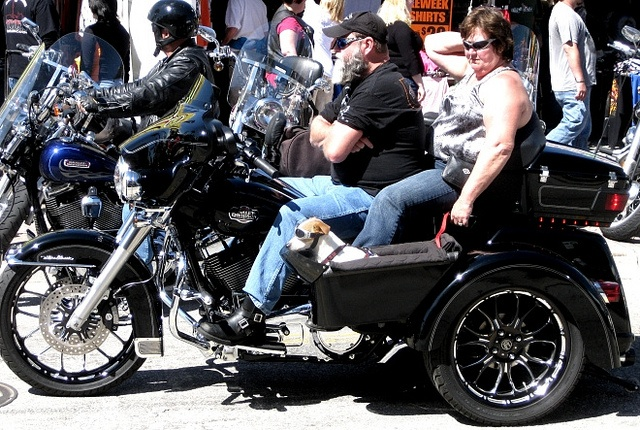
The motorcycles are parked on the side of the road.
A dog in the sidecar of a motor cycle rider and his lady friend
a man and woman riding a motorcycle near a crowd of people
A motorcyclist with a female rider in the back and a dog in a sidecar.
This rider has a lot of passengers on his motorcycle.